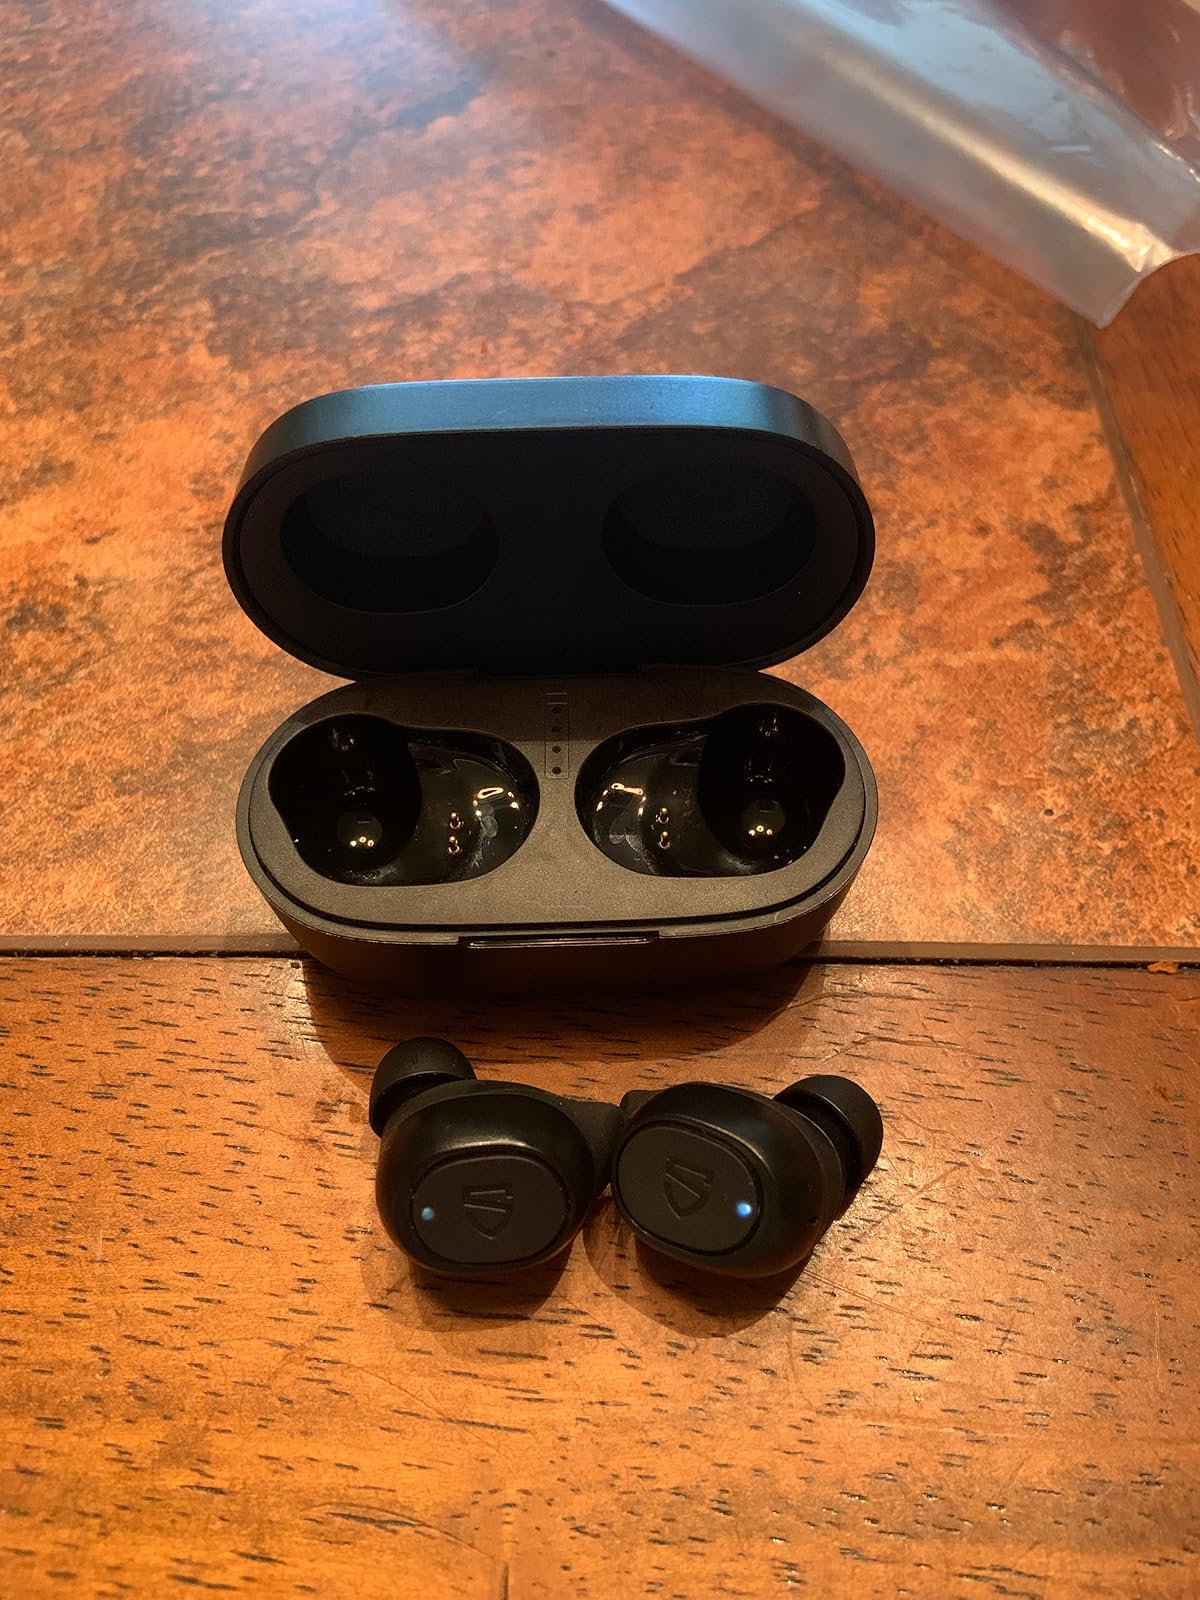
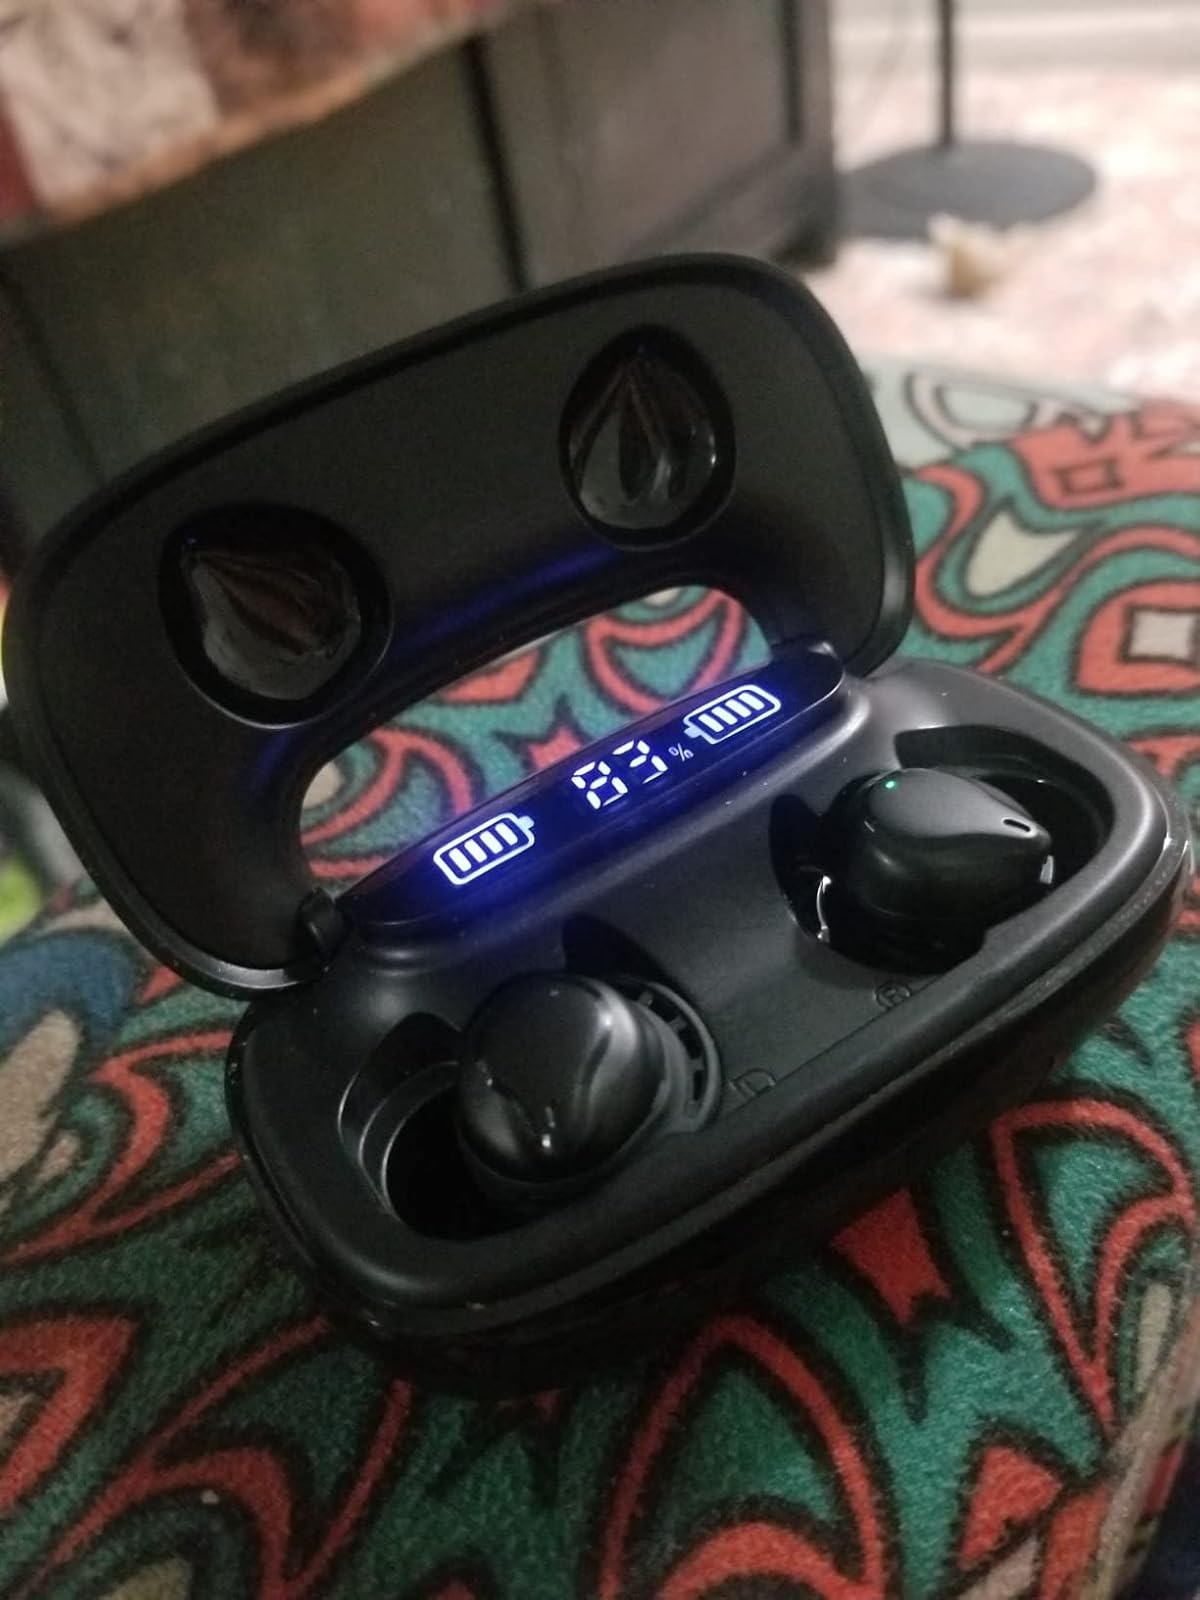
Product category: earbuds
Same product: no